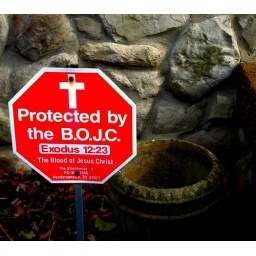
Security sign by the front door of a questionably safe local house.